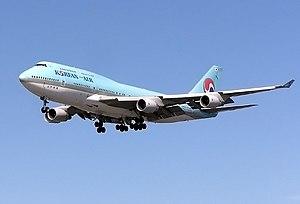
Korean Air est une compagnie aérienne privée sud coréenne, créée en 1969 comme KAL. La compagnie est membre fondateur de Skyteam. Son nom en coréen s'écrit en hangûl : 대한 항공 ; en hanja : 大韓航空 ; en romanisation révisée : Daehan Han Gong et selon l'ancien système McCune-Reischauer : Taehan Hanggong.